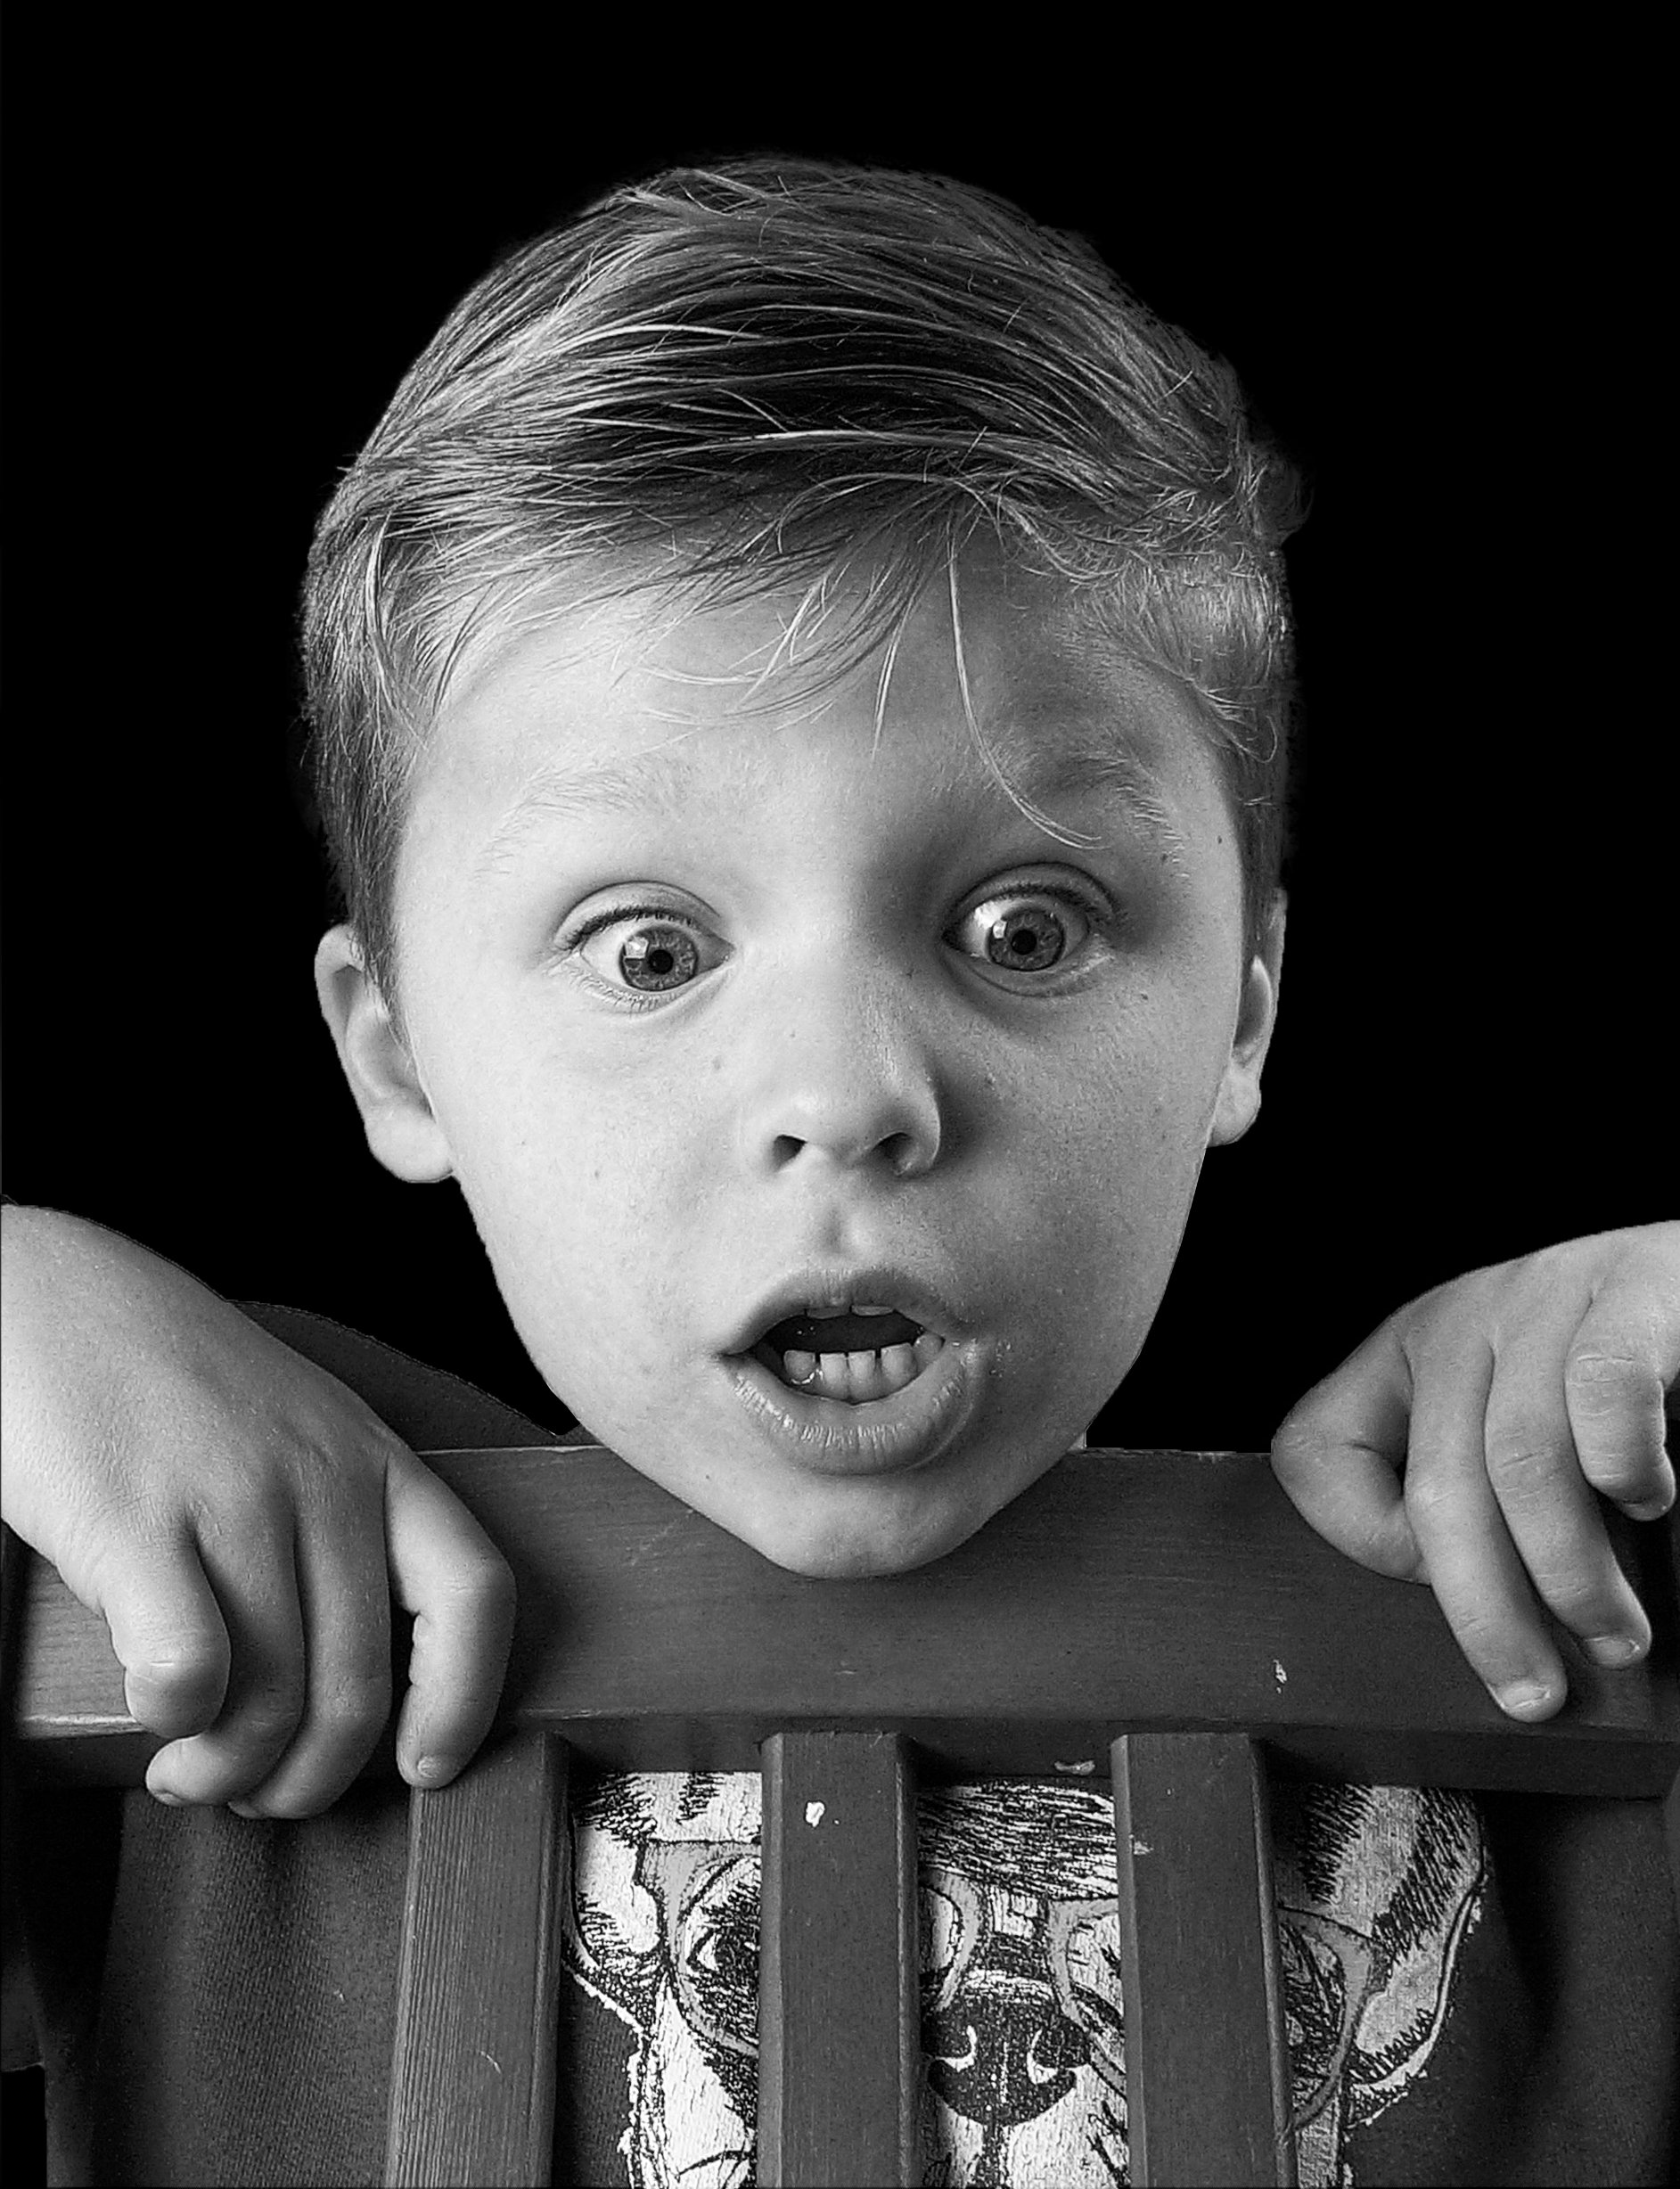
little, boy, suprise, forehead, nose, cheek, skin, lip, chin, hand, hairstyle, eyebrow, arm, eye, facial expression, mouth, eyelash, organ, human, black, flash photography, iris, standing, black and white, ear, gesture, finger, style, happy, cool, smile, toddler, child, people, baby, monochrome photography, monochrome, close up, No expression, darkness, fun, stock photography, portrait, portrait photography, room, sitting, photography, pattern